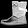
Label: Ankle boot